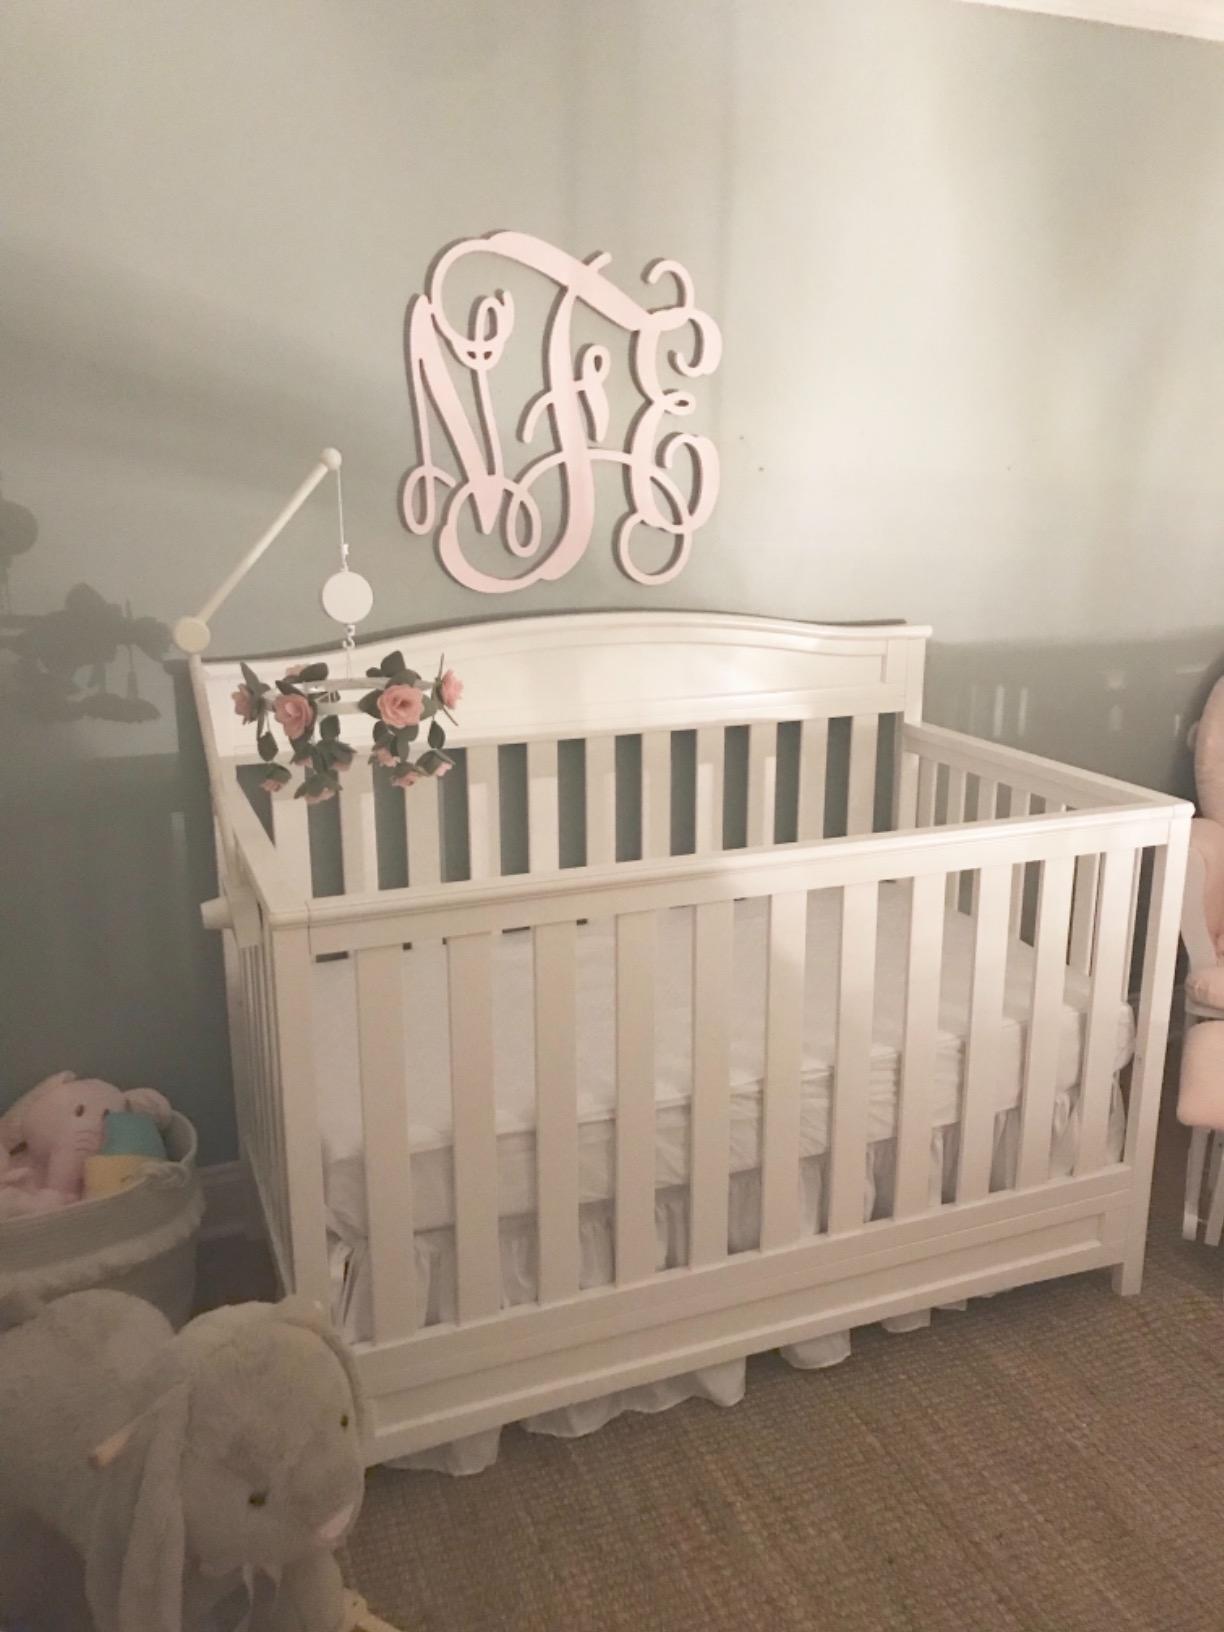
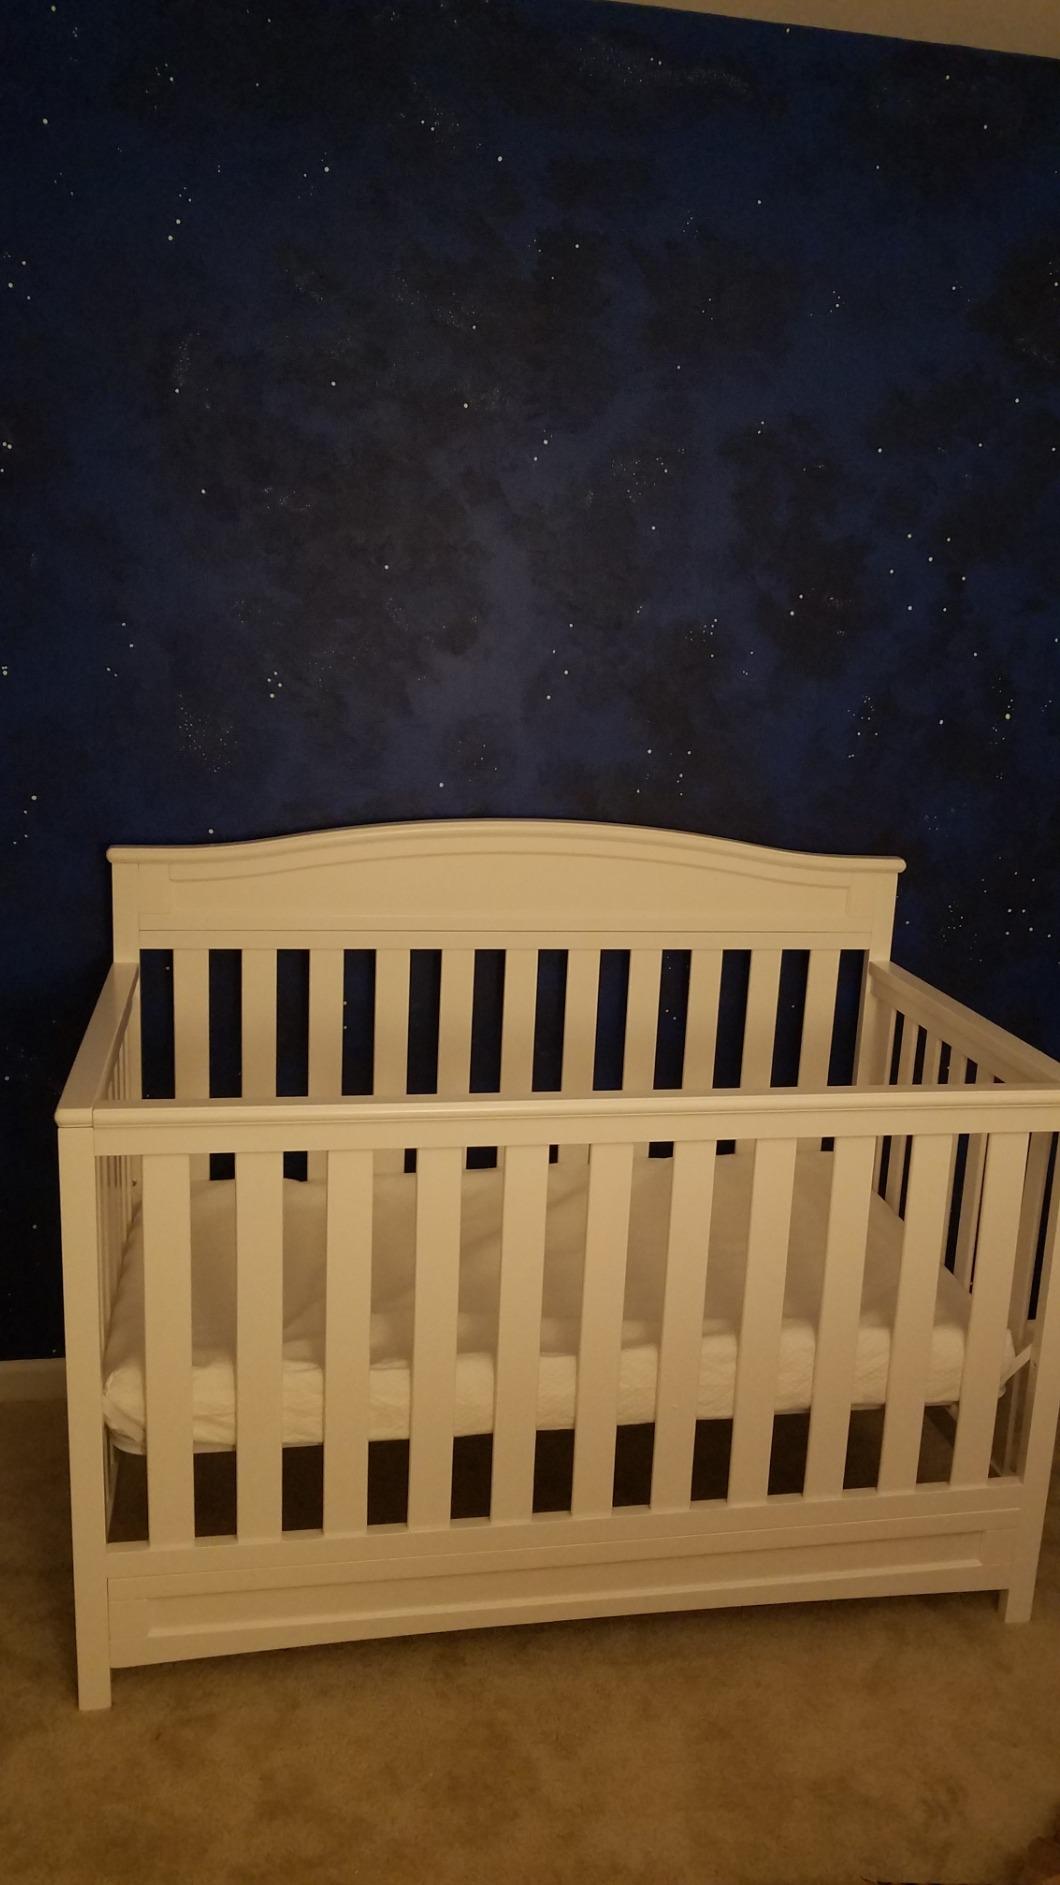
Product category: products_crib
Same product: yes